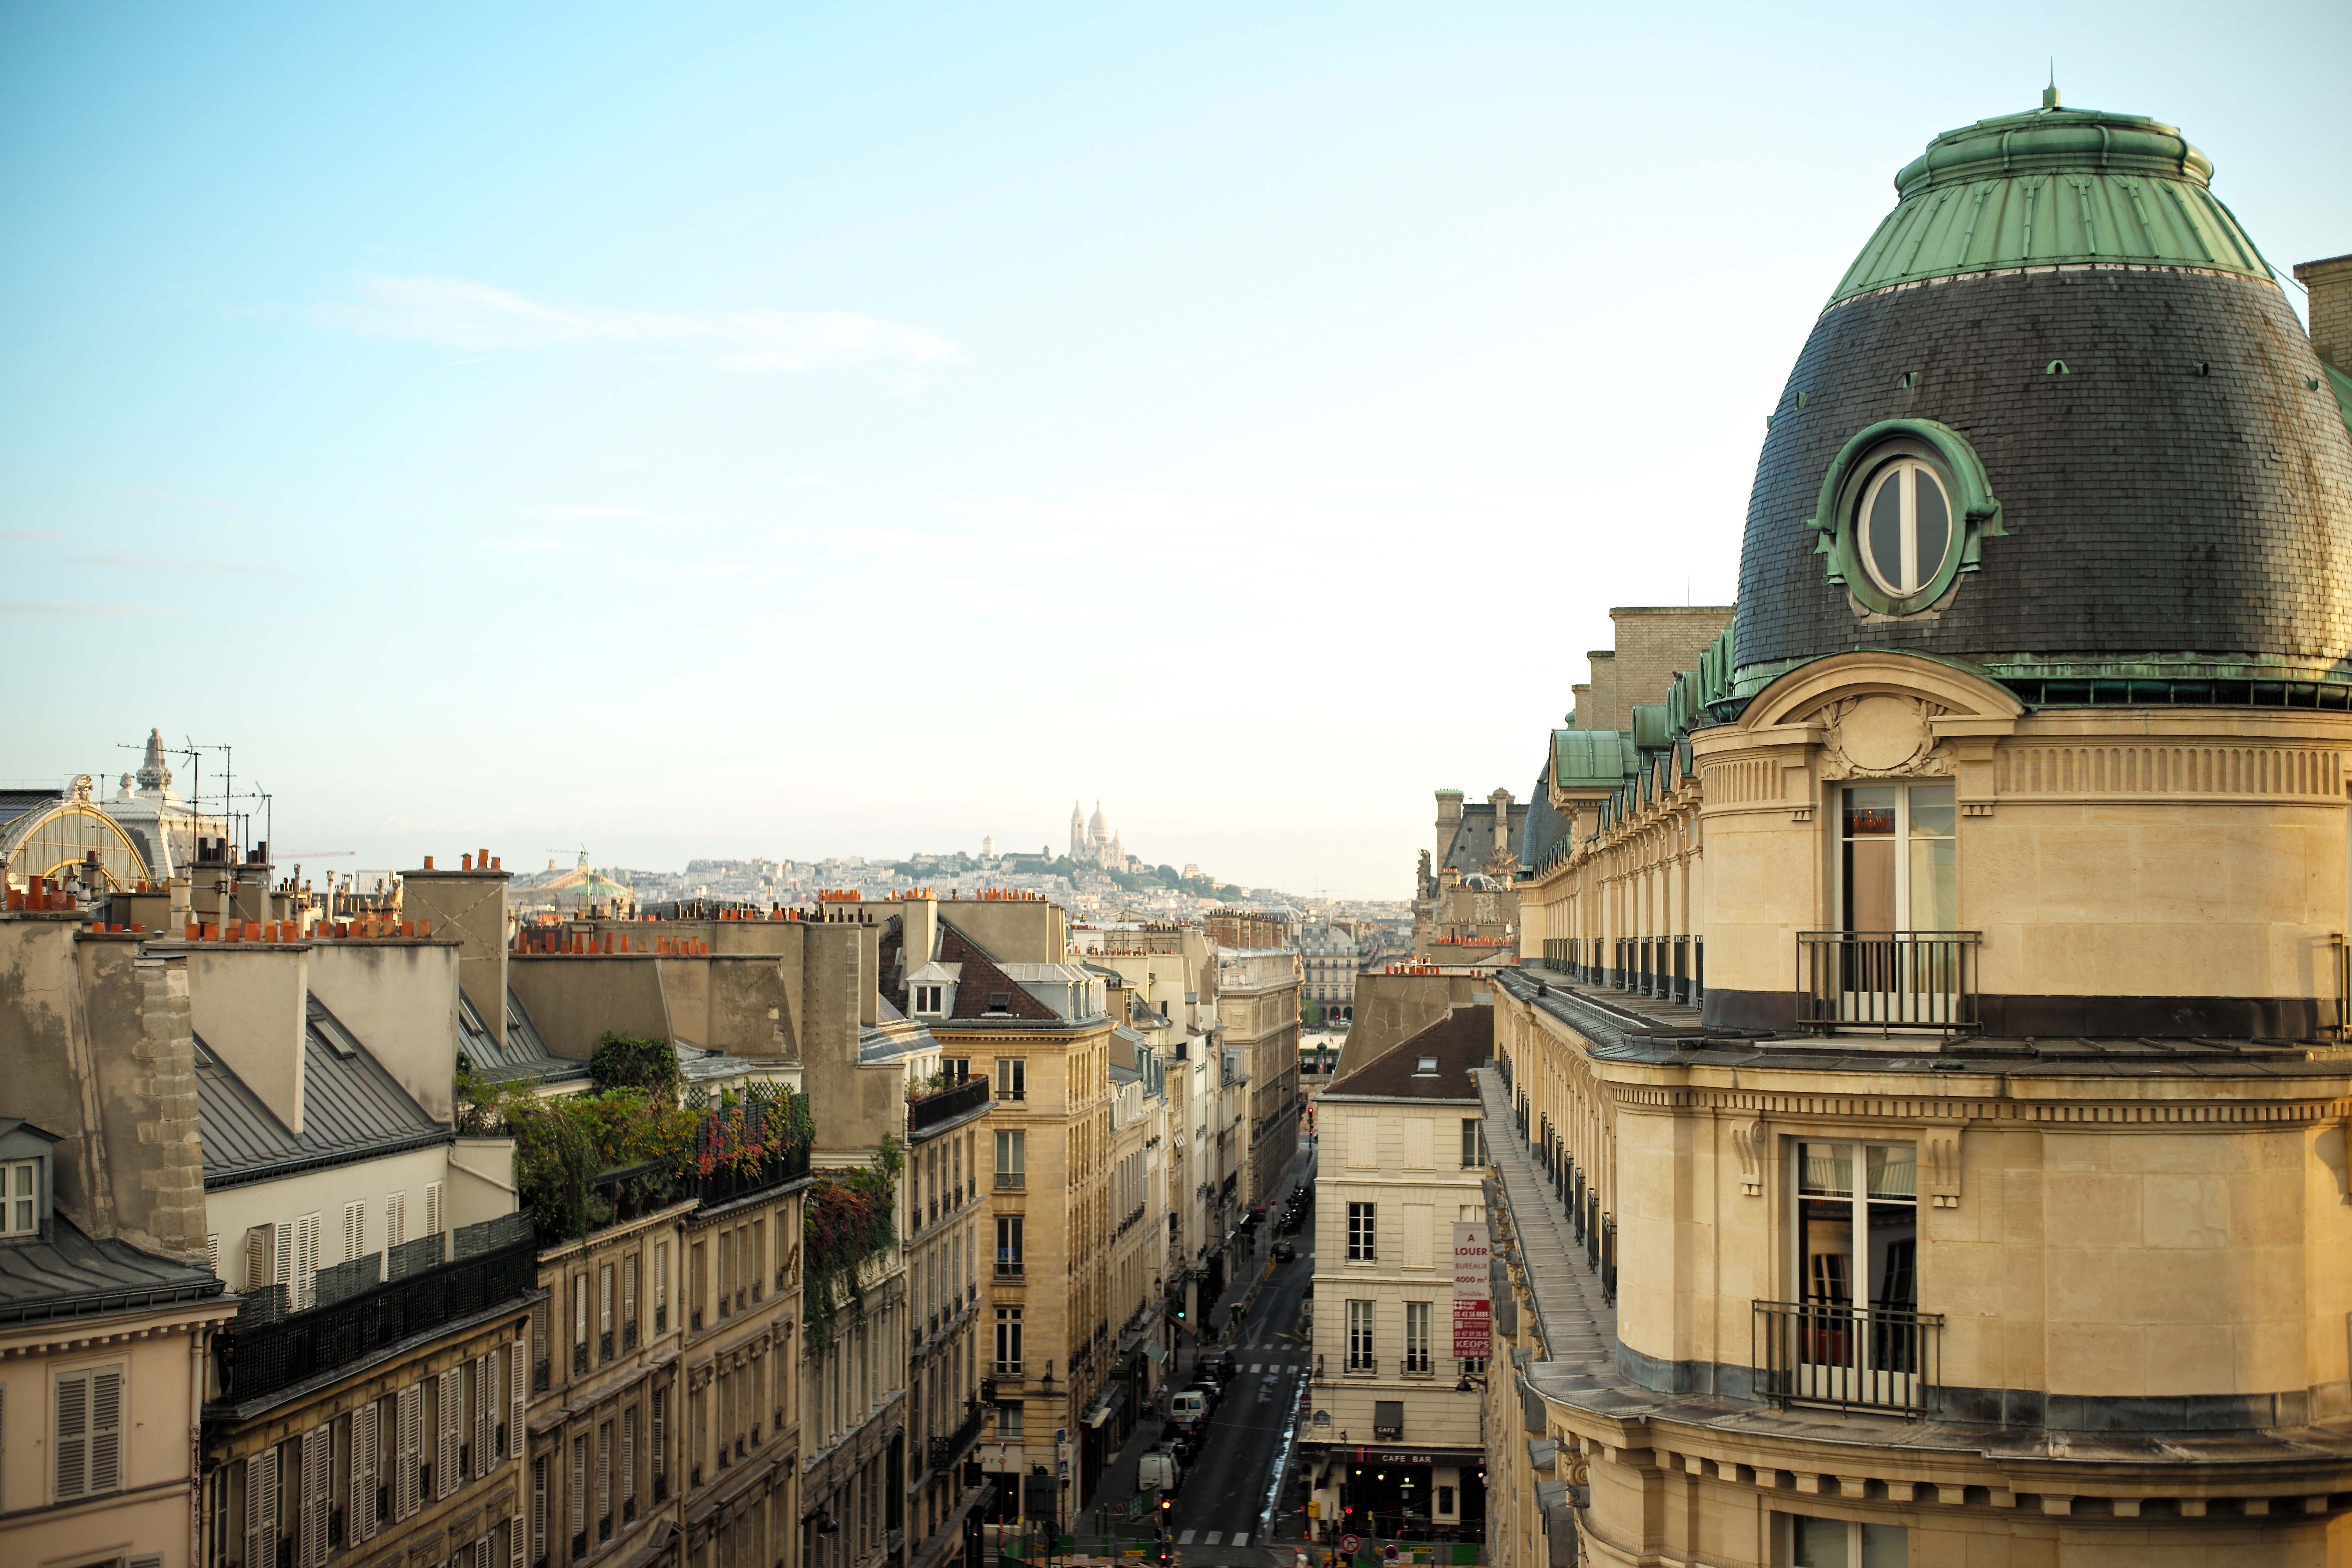
street, cloudy, morning, town, building, city, paris, cityscape, travel, france, europe, tower, landmark, cathedral, tourism, waterway, place of worship, de, m, buildings, hotel, apartments, rooftops, rue, 50, day, royal, pont, dome, leica, 240, summilux, coeur, sacre, bac, urban area, ancient history, human settlement